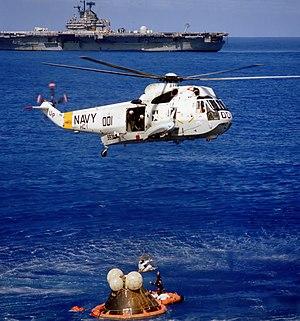
Le Sikorsky S-61, plus connu sous son appellation militaire de SH-3 Sea King est un hélicoptère bi-turbine de lutte anti-sous-marine et de sauvetage en mer.
L'USS Ticonderoga (CV-14) est un porte-avions de la classe Essex appartenant à l'US Navy.
Apollo 17 est la dernière mission du programme spatial Apollo à emmener des hommes à la surface de la Lune. Avec cette mission, l'agence spatiale américaine, la NASA, conclut le projet lancé en 1961 par le président John F. Kennedy qui avait pour objectif d'amener des hommes sur la Lune. Apollo 17 est, comme Apollo 15 et 16, une mission de type J, caractérisée par un important volet scientifique. Le module lunaire utilisé permet aux astronautes de séjourner trois jours sur la surface de la Lune ; les sorties extravéhiculaires peuvent durer jusqu'à huit heures tandis que la mobilité des astronautes est accrue grâce au rover lunaire ; le vaisseau Apollo emporte des expériences scientifiques mises en œuvre en surface mais également en orbite.